Christopher Anstey

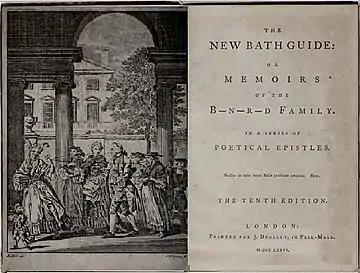
"New Bath Guide", 10th edition, 1776

Gray described the Guide as having "a new and original kind of humour", although in terms of the Classical models of his time it could be described as satire on the good-natured Horatian model. The alternative sharp Juvenilian style of the recently deceased satirist Charles Churchill was not for him. Indeed, in an unfinished poem preserved by his son, he had declared himself